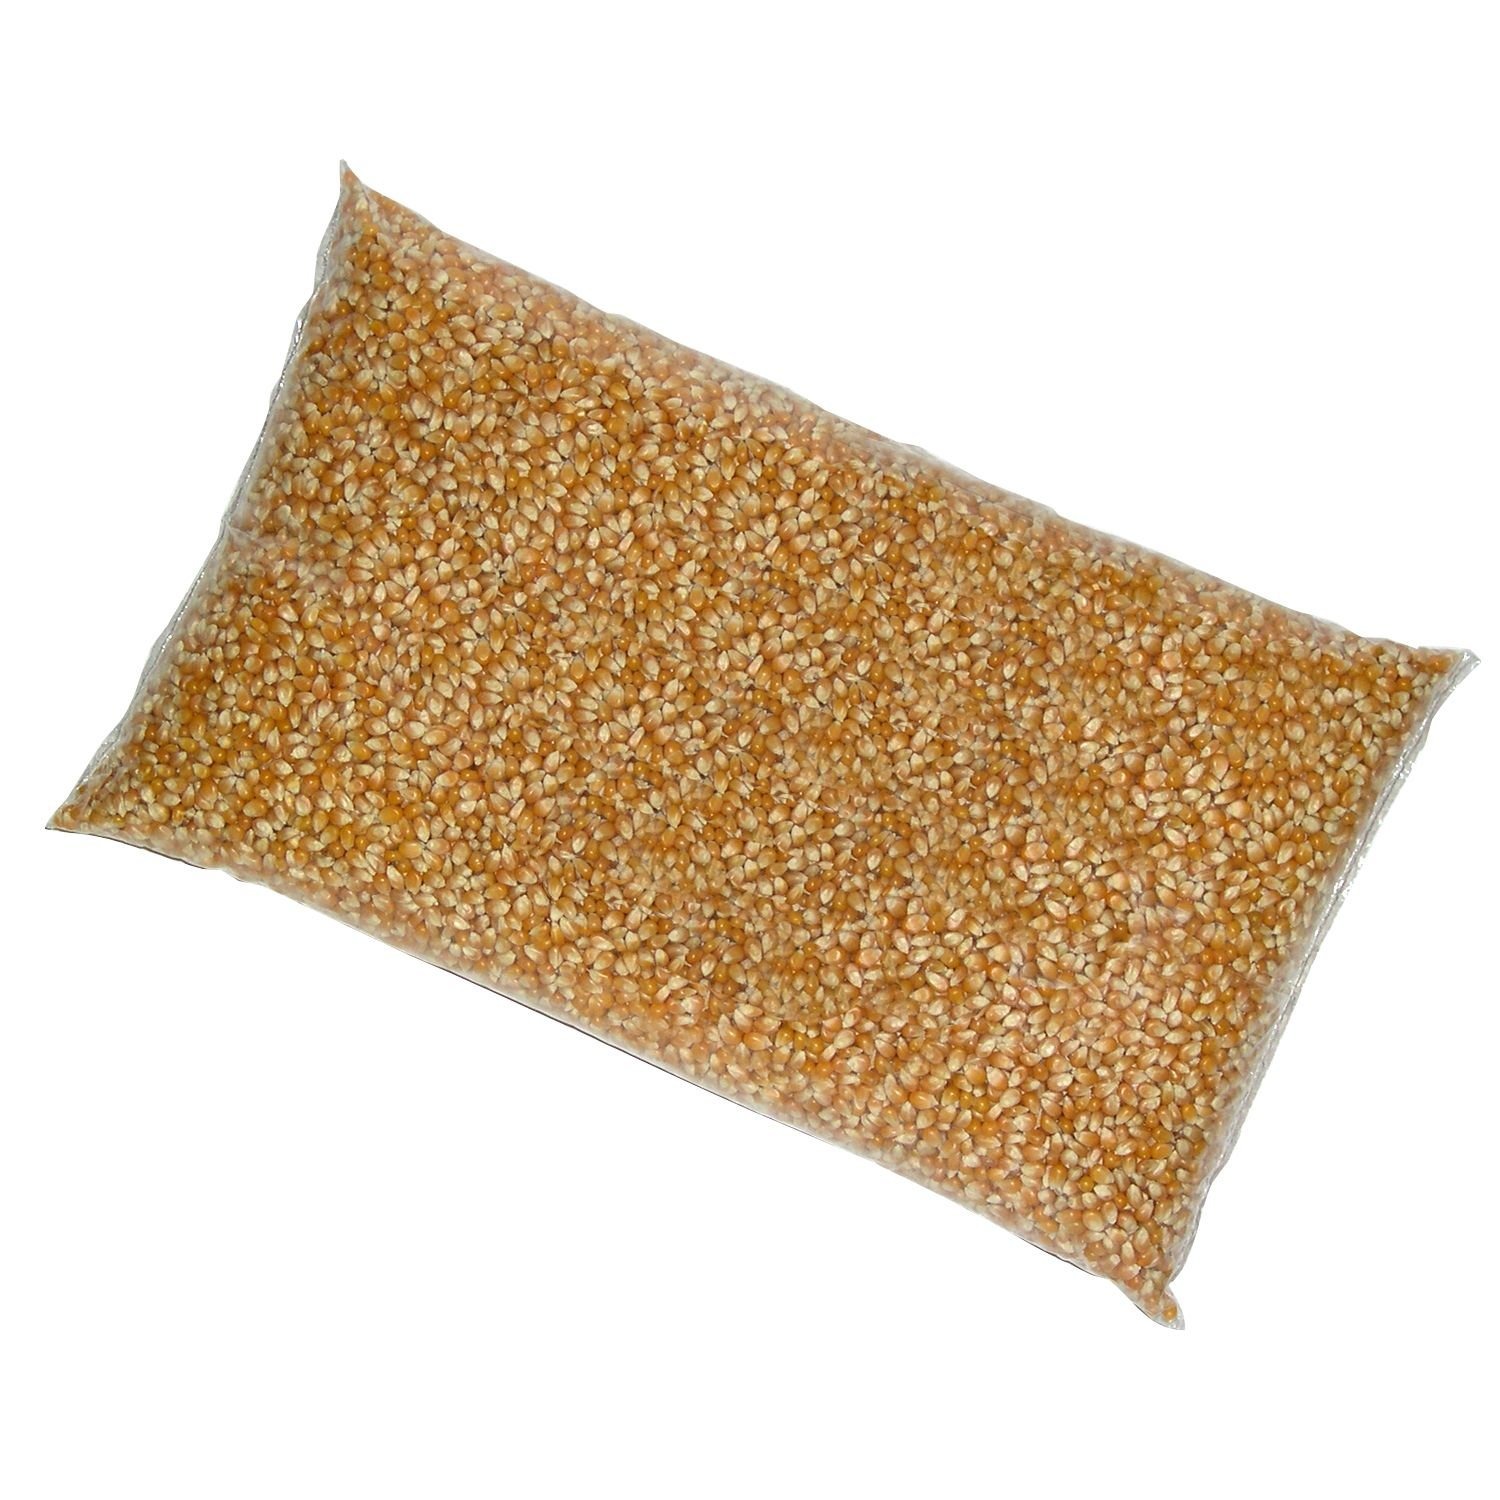
Item Name: Swicars Handi Pak Gourmet Popcorn (12.5 lb Bag, 4 ct.) - (Popcorn Kernels & Flavorings) L M
Value: 1.0
Unit: Count

Price: 54.98